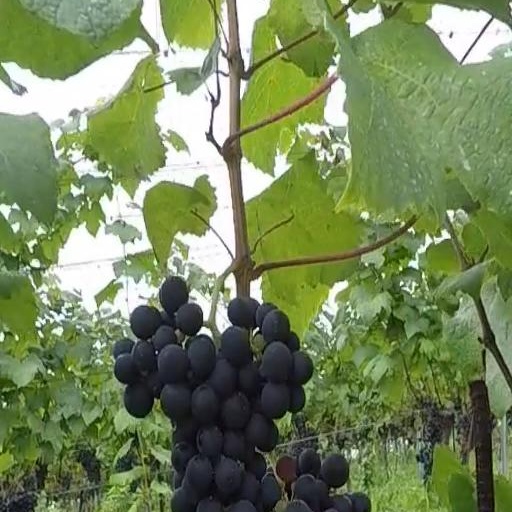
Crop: grape